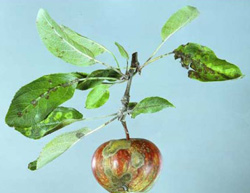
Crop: apple
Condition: scab